Canton of Prats-de-Mollo-la-Preste

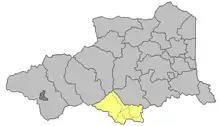
Location of the canton in Pyrénées-Orientales

The Canton of Prats-de-Mollo-la-Preste is a French former canton of the Pyrénées-Orientales department, in the Languedoc-Roussillon region. It had 2,767 inhabitants in 2012. It was disbanded following the French canton reorganisation which came into effect in March 2015. It consisted of 6 communes, which joined the new canton of Le Canigou in 2015.